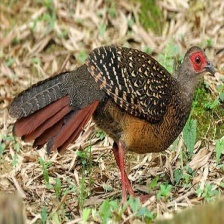
Species: SWINHOES PHEASANT
Scientific name: LOPHURA SWINHOII